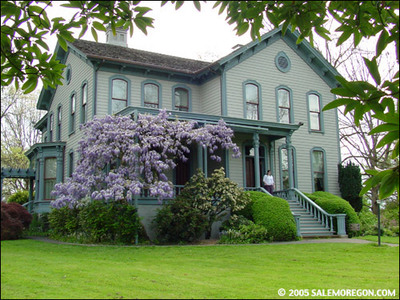
question: これは何ですか？
answer: モダンな洋館です。

question: 洋館は何階建てですか？
answer: 二階建てです。

question: 誰か人はいますか？
answer: 一人だけいます。

question: 人はどこにいますか？
answer: 玄関前の階段の所にいます。

question: 洋館は何色ですか？
answer: エメラルドグリーンです。

question: 洋館はどんな特徴がありますか？
answer: 二階の窓の上にも丸窓があるので、屋根裏部屋があります。

question: 洋館の屋根はどんな形をしていますか？
answer: 三角柱の形をしています。

question: 洋館の前はどんな状態にありますか？
answer: 綺麗に刈られた芝生が広がっています。